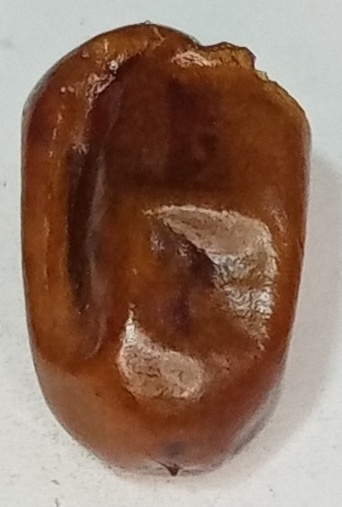
Variety: fasli-toto
Size: large
Grade: grade-1